William Stephen (Australian politician)

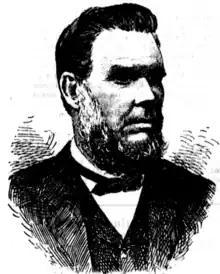

He was born in County Cavan to farmer James Stephen and Jane Smith. He and his family moved to Australia in 1848, and after unsuccessful attempts at mining in New South Wales and Victoria he settled in Sydney as a gardener and fruitgrower. On 14 April 1857 he married Mary Montgomery, with whom he had seven children. After converting the swamps around Botany Bay into fertile land, he established a business in woolscouring and fellmongering.